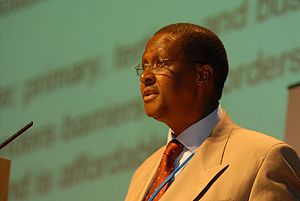
Barney Pityana
Barney Pityana er en sydafrikansk menneskerettighedsforkæmper og teolog.